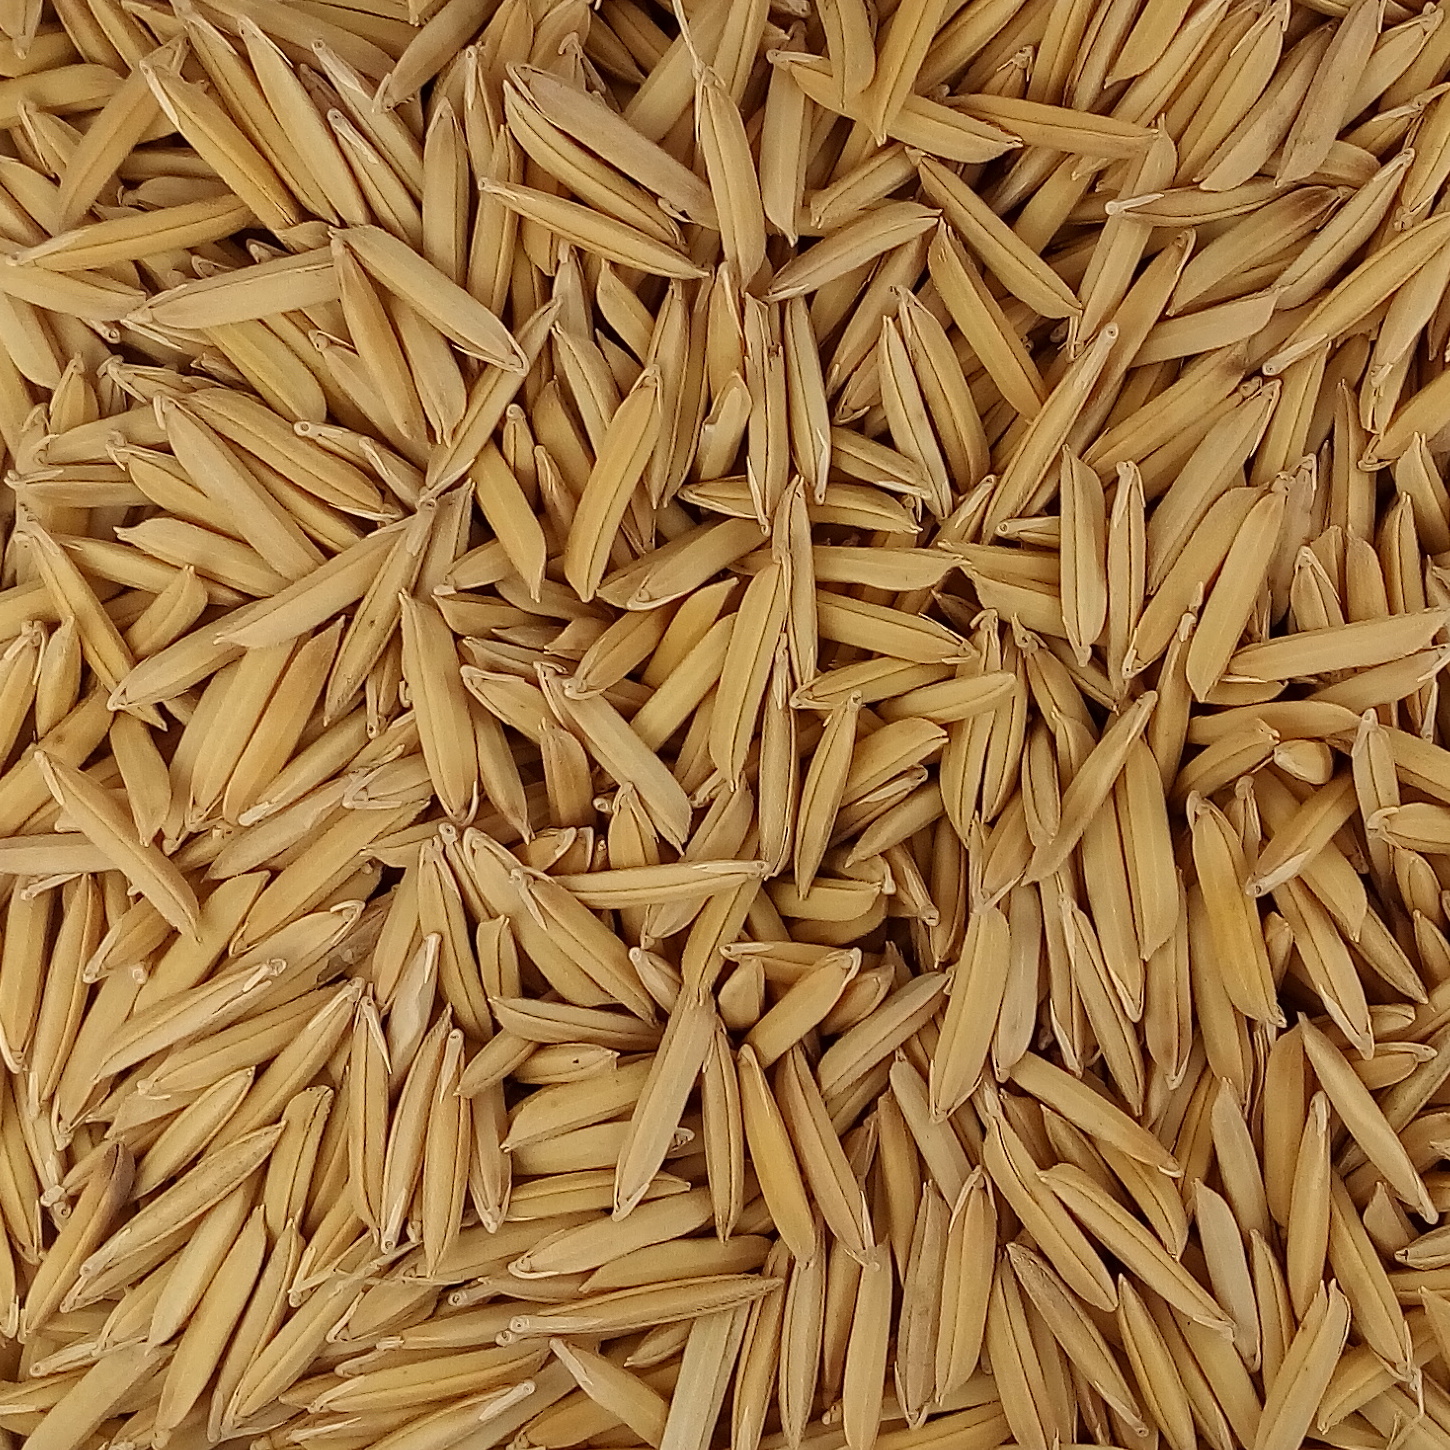
Rice seed variety: 1509